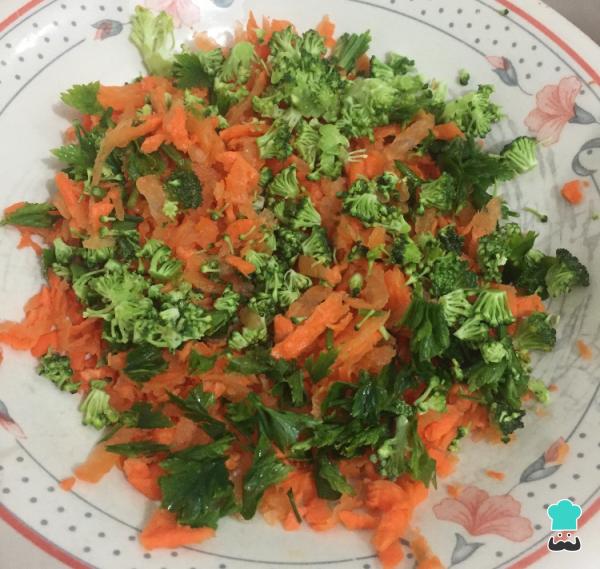
En un bol, ralla la zanahoria, pica el perejil y el brócoli en florecitas. Para hacer las arepas de brócoli con más verduras, simplemente añade los vegetales que más te gusten y pícalos finamente o rállalos. Por ejemplo, puedes agregar calabacín.